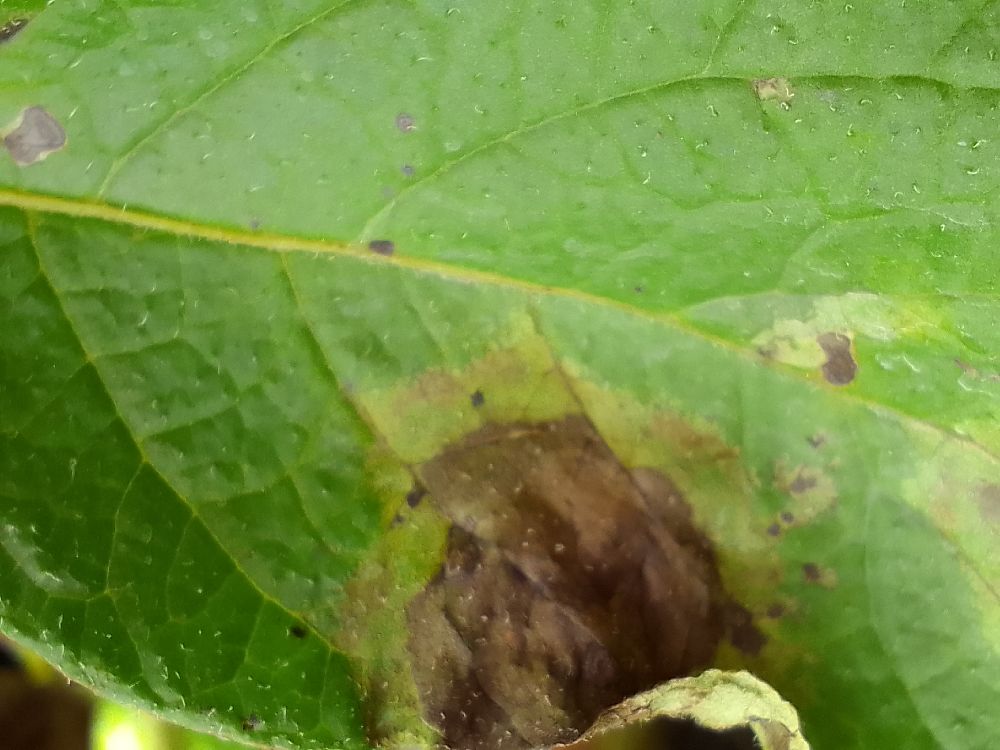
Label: Late blight